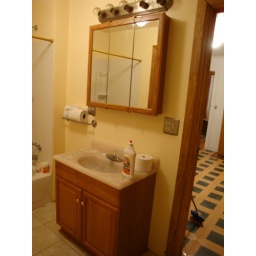
Before: Vanity and mirror on the east wall in the upstairs bathroom.